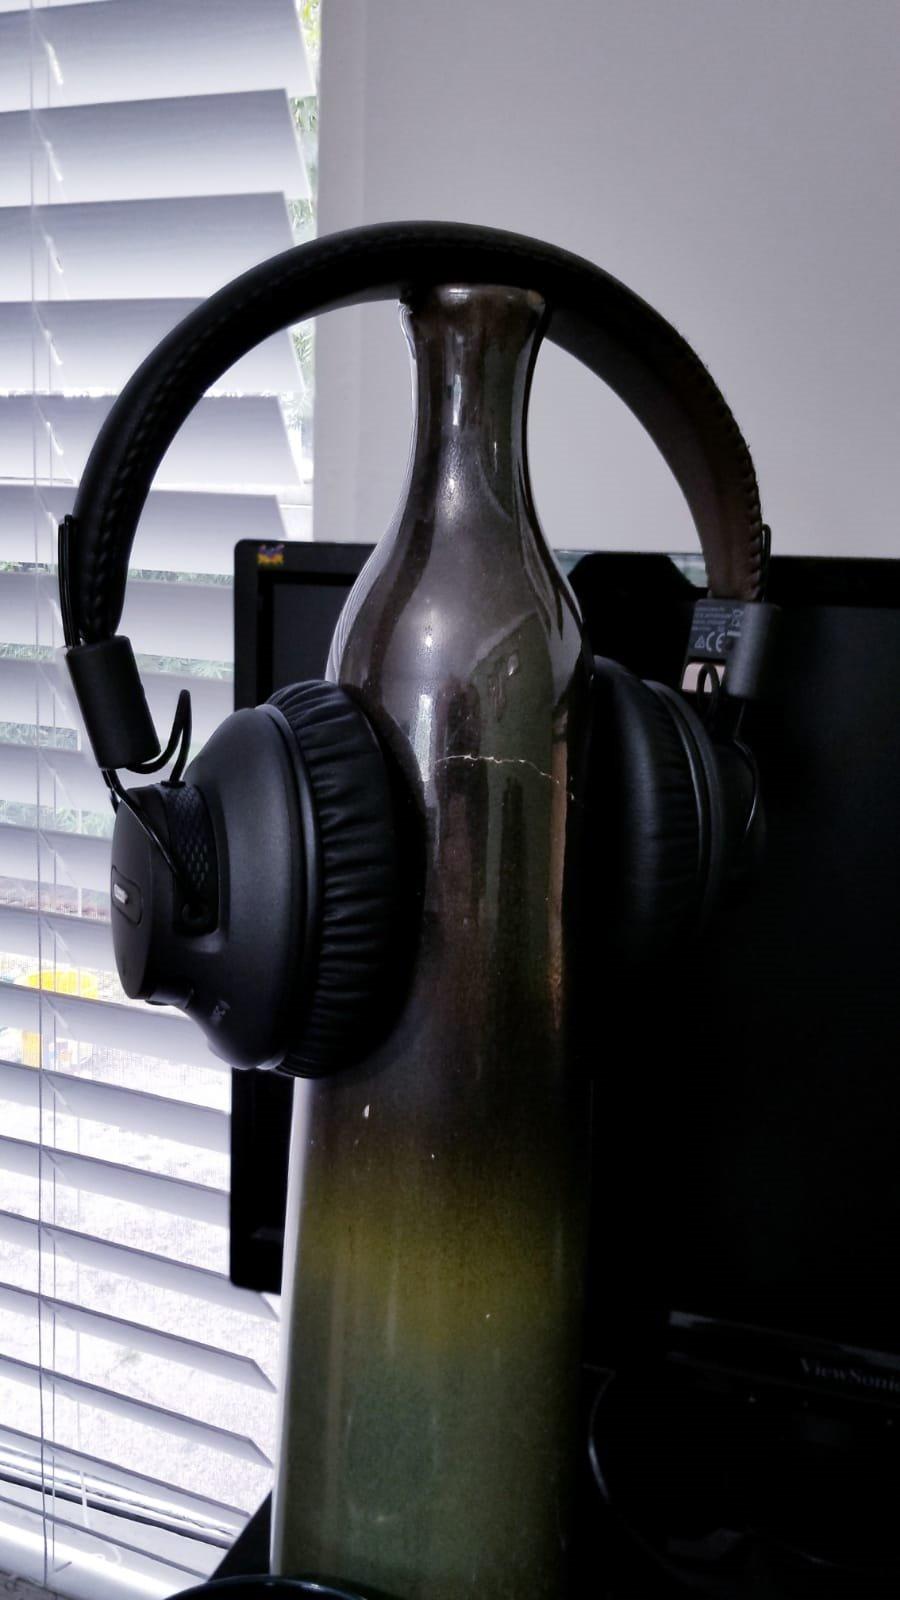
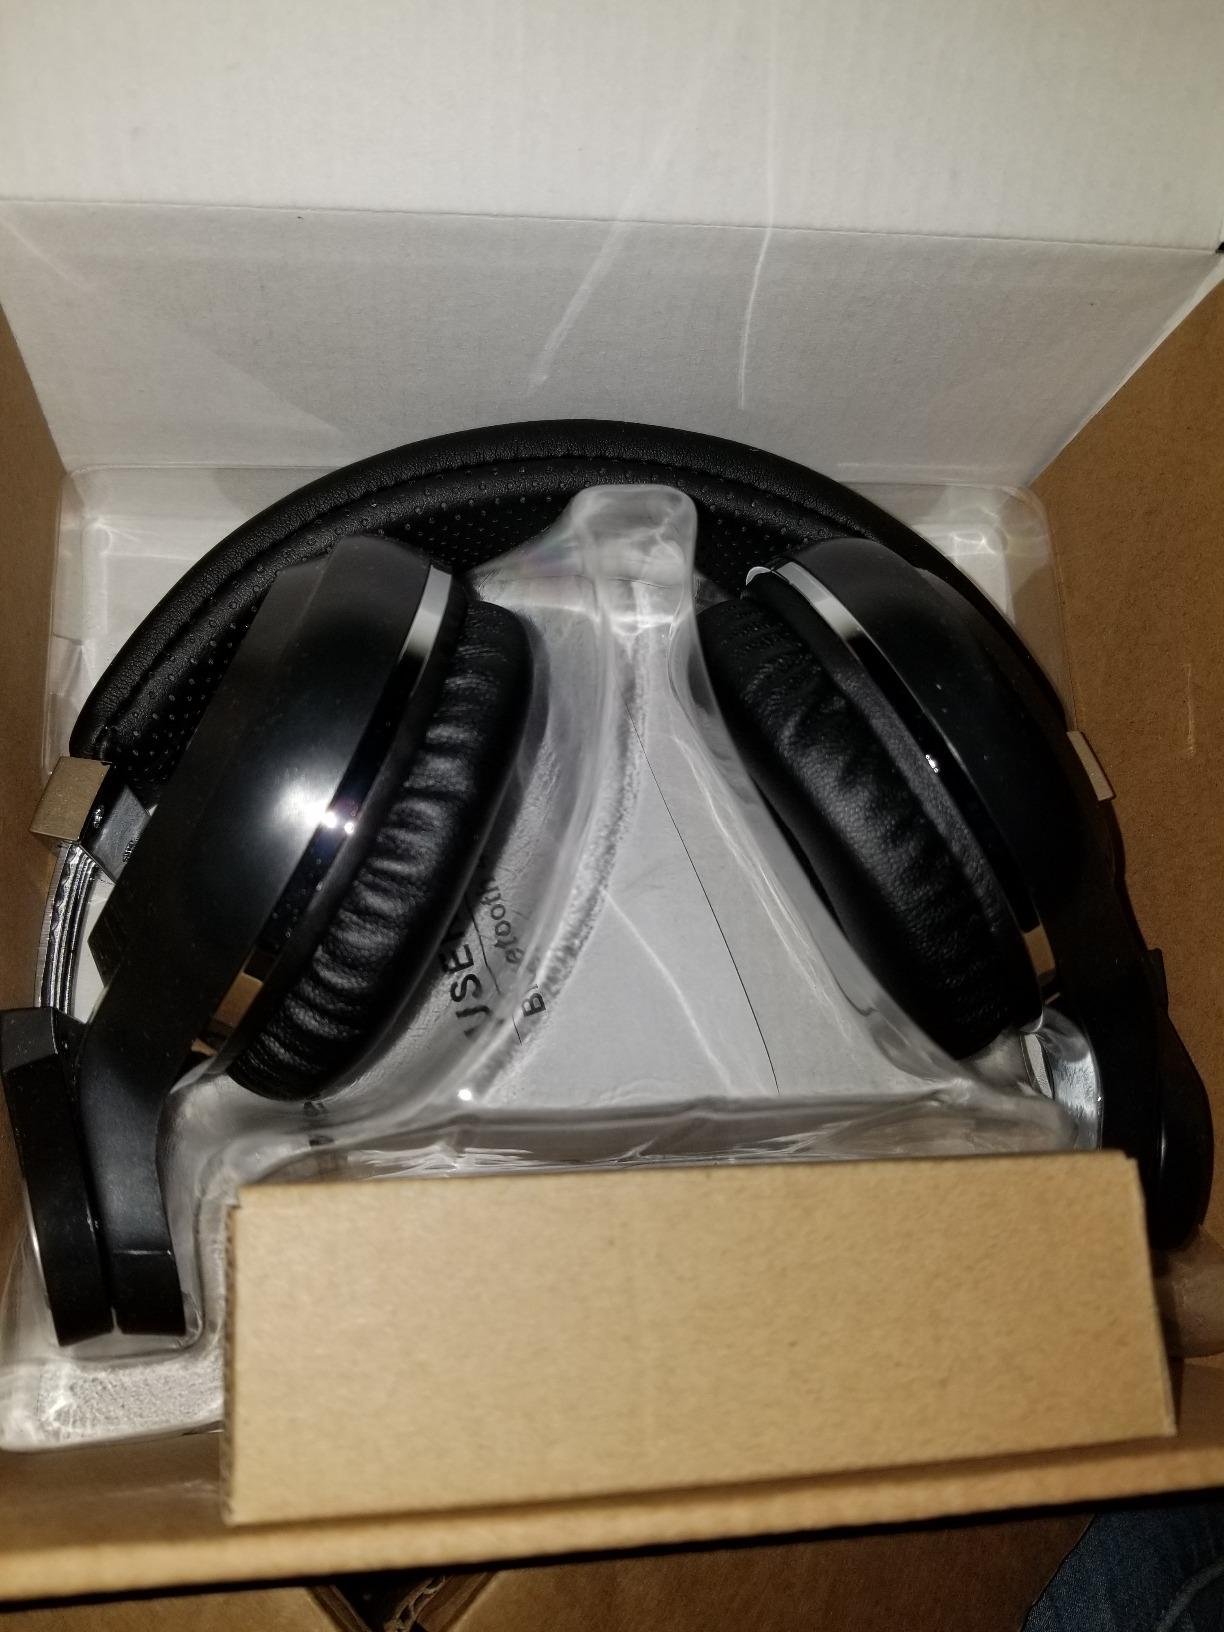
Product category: headphones
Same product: no